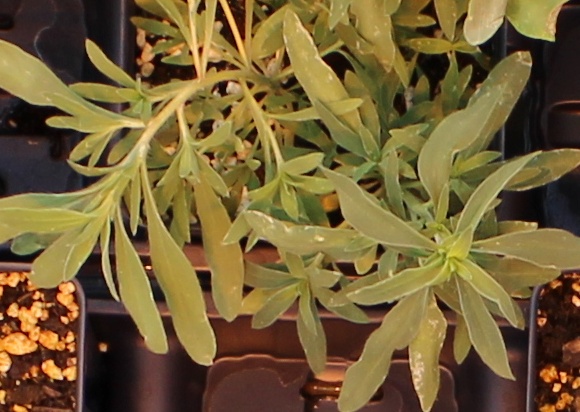
Label: Kochia